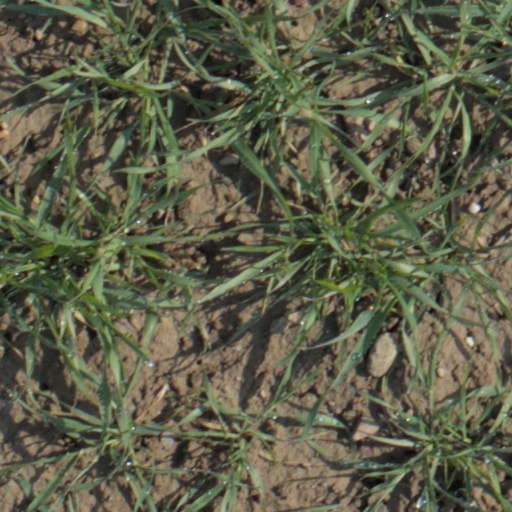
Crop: wheat